Mutual Live

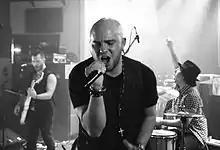
Zachary Charles - Mutual Live

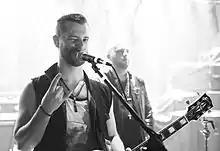
Dan Drogosh - Mutual Live

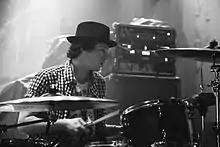
Evan Mayo - Mutual Live

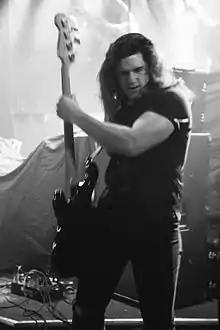
Joe Maliszewski - Mutual Live

In the fall of 2013 while attending the University of Michigan, Zachary Charles Mutual began performing as a solo acoustic act at local fraternities and house parties within the Ann Arbor, Michigan area. It was not long until his childhood friend, Dan Drogosh, was brought up on stage to bring a rhythmic element to the duo. The majority of the house party shows occurred on the University's campus and eventually were streamlined to Drogosh's current residency in East Lansing, Michigan on Michigan State University's campus. The band's current name, "Mutual Live", originated from the duo's inability to decide on a group name and agreement to use Mutual's last name for the time being.